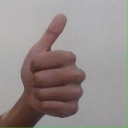
अक्षर: थ